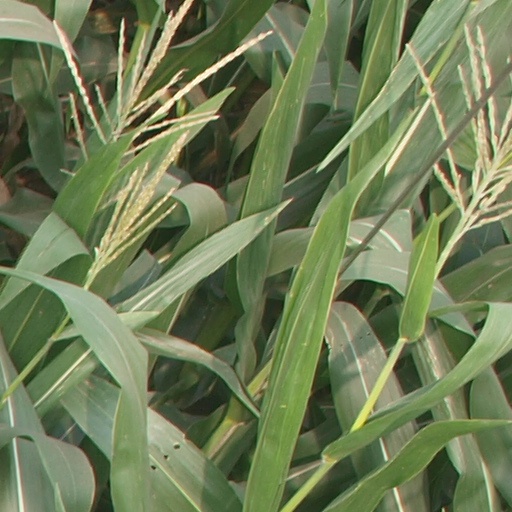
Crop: maize; corn